2012 Oakland Raiders season

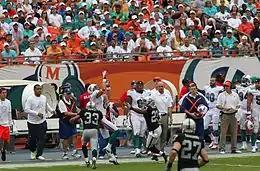
Oakland playing at the Miami Dolphins on September 16, 2012

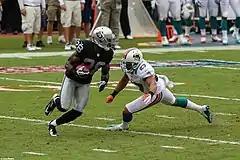
Raiders cornerback Phillip Adams runs with the ball against Miami, September 16

The Raiders did not have first-, second-, third-, fourth- or seventh-round selections heading into the 2012 NFL draft due to the following trades: